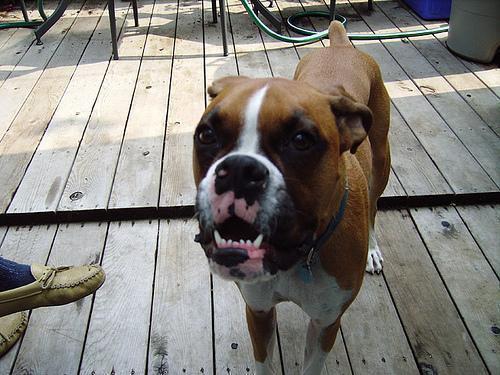
boxer